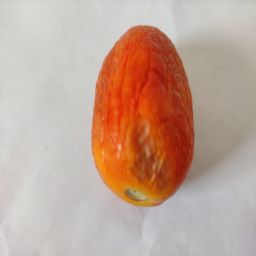
Crop: Tomato
Quality: Damaged